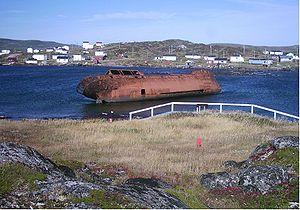
Site archéologique basque à Saddle Island, Red Bay, Labrador, Canada. En ce lieu se trouvait vers 1550 des fours pour faire cuire la graisse de baleines. Il y a deux épaves, dont une sous l'eau, celle du “San Juan” échouée en 1565 et celle du “Bernier” échouée en 1966.
Le lieu historique national de Red Bay est un lieu historique national du Canada situé à Red Bay à Terre-Neuve-et-Labrador. Ce site archéologique terrestre et sous-marin présente l'un des sites les mieux préservés de station baleinière basque du XVIᵉ siècle. Il est inscrit depuis 2013 sur la liste du patrimoine mondial de l'UNESCO.